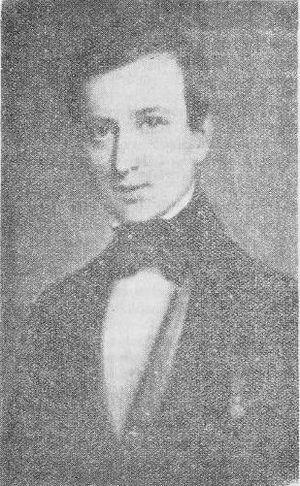
Pierre-Louis-Napoléon Chernoviz, né le 11 septembre 1812 à Łuków et décédé en 30 août 1881 à Paris, est un docteur en médecine, écrivain scientifique et éditeur d'origine polonaise, médecin de l'empereur Pierre II du Brésil.